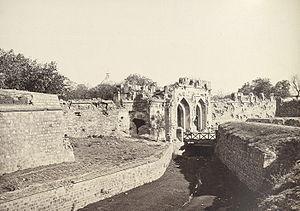
La Porte du Cachemire, située à Delhi, est la porte du nord pour entrer dans Old Delhi. Elle fut construite en 1835.
Neville Bowles Chamberlain, né le 10 janvier 1820 – mort le 17 février 1902, est un général de l'Armée des Indes. Il s'illustra à la bataille de Ghazni au mois de juillet 1839 pendant la Première guerre anglo-afghane, à la Bataille de Maharajpur au mois de décembre 1843 pendant la Campagne de Gwalior, à la Bataille de Tchillianwala au mois de janvier 1849 et à la Bataille du Goudjarat au mois de février 1849 pendant la Seconde Guerre anglo-sikhe. Au cours de la Révolte des cipayes, il servit en tant qu’Adjutant-General de l'Armée des Indes et fut grièvement blessé au Siège de Delhi au mois de juillet 1857. Il fut promu commandant-en-chef de l’Armée de Madras en février 1876 et envoyé en mission auprès de l’émir d'Afghanistan, Sher Ali Khan, dont le refus de recevoir la délégation britannique va précipiter le déclenchement de la Seconde guerre anglo-afghane en novembre 1878.